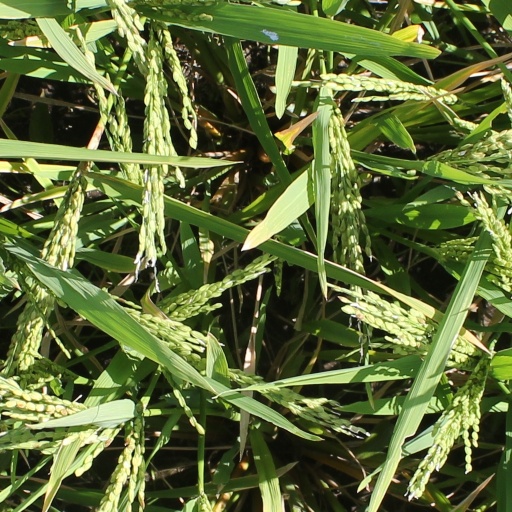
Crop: rice